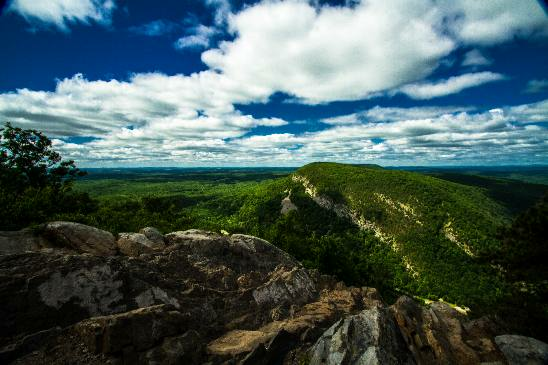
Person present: No